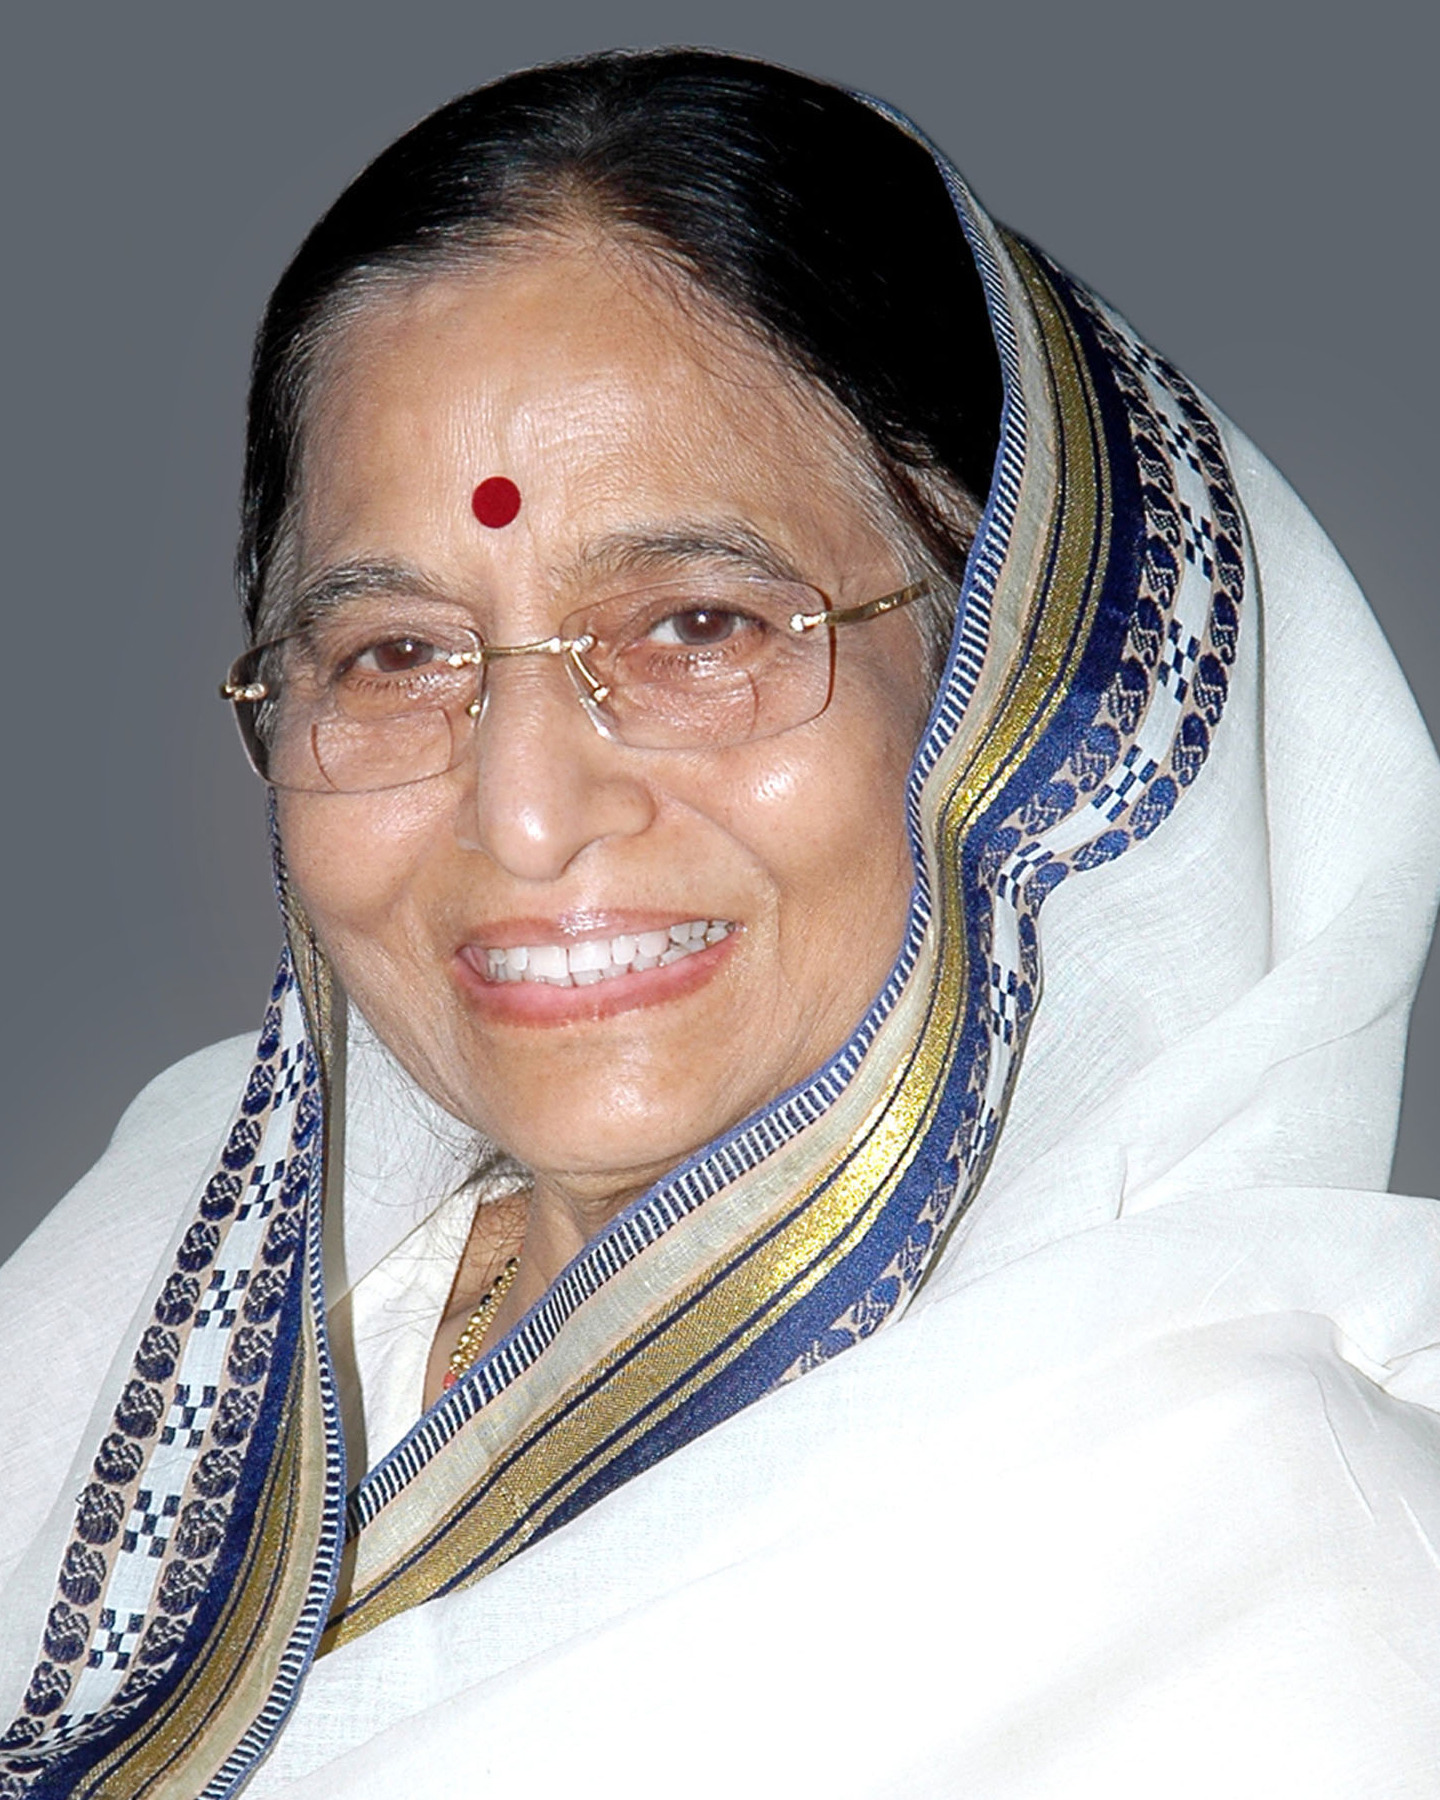
ประติภา ปาฏีล

| name = ประติภา ปาฏีล
| image = The President of India, Smt. Pratibha Patil.jpg
| order = ประธานาธิบดีอินเดีย รายนามประธานาธิบดีอินเดีย|คนที่ 12
| term_start = 25 กรกฎาคม พ.ศ. 2550
| term_end = 25 กรกฎาคม พ.ศ. 2555
| predecessor = อับดุล กลาม
| successor = ประณัพ มุขัรชี
| birth_place = รัฐมหาราษฏระ บริติชอินเดีย
| spouse = เทวีสิงห์ รณสิงห์ เศขาวัต
| religion = ฮินดู
ประติภา เทวีสิงห์ ปาฏีล (; ; เกิด 19 ธันวาคม พ.ศ. 2477) เป็นประธานาธิบดีอินเดียคนที่ 12 นับเป็นชาวมหาราษฎระคนแรกและเป็นสตรีคนแรกในประวัติศาสตร์ของอินเดียที่ได้เข้าดำรงตำแหน่งประธานาธิบดีเมื่อวันที่ 25 กรกฎาคม พ.ศ. 2550 แทน อับดุล กลาม (Abdul Kalam) มีอายุ 73 เมื่อเข้ารับตำแหน่ง
ปาฏีลเป็นสมาชิกสภาแห่งชาติของอินเดียจากรัฐมหาราษฏระ ได้รับการเสนอชื่อจากพรรคสหพันธมิตรก้าวหน้า (United Progressive Alliance) และพรรคอินเดียซ้าย (Indian Left) ที่กำลังเป็นรัฐบาลอยู่ ปาฏีลได้รับชัยชนะการเลือกตั้งประธานาธิบดีเมื่อวันที่ 19 กรกฎาคม พ.ศ. 2550 โดยได้รับคะแนนเสียงมากกว่าคู่แข่งสำคัญคือ ไภโรน สิงห์ เศขาวัต (Bhairon Singh Shekhawat) มากกว่า 300,000 คะแนน
ปาฏีล จบการศึกษาด้านกฎหมาย ได้เป็นผู้แทนเขตเลือกตั้งMuktainagar (Vidhan Sabha constituency)|มุกตาอีนคร (Muktainagar) ในเขตชัฬคาง์ว (Jalgaon) รัฐมหาราษฎระในตำแหน่งสมาชิกสภานิติบัญญัติของรัฐมหาราษฎระ (พ.ศ. 2505–2528) และได้ดำรงตำแหน่งรองประธานราชยสภา (พ.ศ. 2529–2531) เป็นสมาชิกสภาผู้แทนราษฎรจากเมืองอมราวดี รัฐมหาราษฎระ เป็นผู้ว่าราชการรัฐราชสถานคนที่ 24 และเป็นสตรีคนแรกที่เป็นผู้ว่าราชการรัฐราชสถาน (พ.ศ. 2547–2550)
== ชีวิตในเยาว์วัย ==
ประติภา ปาฏีล เกิดที่หมู่บ้านนาทคาง์ว (Nadgaon) เขตชัฬคาง์ว รัฐมหาราษฎระ เข้าโรงเรียนที่ชัฬคาง์ว และได้รับปริญญา M.A. จากMooljee Jetha College|วิทยาลัย Mooljee Jetha ซึ่งเป็นวิทยาเขตสาขาของมหาวิทยาลัยมหาราษฎระเหนือที่ตั้งที่ชัฬคาง์ว ต่อมาได้รับปริญญาด้านนิติศาสตร์จากวิทยาลัยกฎหมายรัฐประศาสนศาสตร์ มุมไบ (สาขาของมหาวิทยาลัยบอมเบย์) ในระหว่างการศึกษา ประติภาเป็นนักกีฬาปิงปองระดับโด่งดังและยอดเยี่ยมคนหนึ่งที่สามารถเอาชนะการแข่งขันระดับมหาวิทยาลัยหลายครั้ง เมื่อ พ.ศ. 2505 ได้รับการลงคะแนนเป็นดาวเด่นของมหาวิทยาลัย ในปีเดียวกันนั้นเอง เธอก็ได้รับเลือกตั้งเป็นผู้แทนราษฎรจากเขตมุกตาอีนครในนามของพรรคคองเกรสแห่งชาติอินเดีย
ประติภา ปาฏีล สมรสกับนักการศึกษาชื่อ เทวีสิงห์ รณสิงห์ เศขาวัต (Devisingh Ransingh Shekhawat) เมื่อวันที่ 7 กรกฎาคม พ.ศ. 2508 เนื่องจากต้องวนเวียนอยู่ในวงการการเมืองตลอดเวลา ประติภาจึงไม่ได้ใช้นามสกุลของสามี ทั้งสองมีบุตรชาย 1 คน และบุตรสาว 1 คน
== งานมูลนิธิการกุศล ==
ประติภาและสามีได้จัดตั้งสถาบันเพื่อการศึกษาชื่อ "วิทยภารตีศิกษานประสารักมณฑล" (Vidya Bharati Shikshan Prasarak Mandal) ขึ้นเพื่อดำเนินกิจการโรงเรียนลูกโซ่และวิทยาลัยในชัฬคาง์วและมุมไบ นอกจากนี้เธอยังได้จัดตั้ง "ศรังสัธนาทรัสต์" (Shram Sadhana Trust) เพื่อดำเนินกิจการหอพักสำหรับคนทำงานในนิวเดลี มุมไบ, "มูลนิธิสันตมุกตไพสหการีสาขารการขาน" (Sant Muktabai Sahakari Sakhar Karkhana), และธนาคารสหกรณ์ที่ตั้งชื่อตามเธอเอง คือ "ธนาคารประติภามหิฬสหการี" (Pratibha Mahila Sahakari Bank) นอกจากนี้ยังได้มีส่วนร่วมในการก่อตั้งโรงเรียนฝึกงานอุตสาหกรรมในชัฬคาง์ว และทำโรงเรียนสำหรับเด็กยากจน ที่ตำบลวิมุกตชาติส (Vimukta Jatis) และสำหรับชนเผ่าเร่ร่อนต่าง ๆ
== ชีวิตการเมือง ==
ประติภา ปาฏีล เริ่มชีวิตการเมืองเมื่อ พ.ศ. 2505 เมื่ออายุได้ 27 ปี ภายได้การบ่มเพาะแนะนำจากผู้นำรัฐสภาและอดีตรัฐมนตรีชื่อ ยัศวันตราว จวหาน (Yashwantrao Chavan) เธอได้เข้าดำรงตำแหน่งรัฐมนตรีช่วยว่าการกระทรวงศึกษาธิการหลังการการได้รับเลือกตั้งครั้งที่ 2 เมื่อ พ.ศ. 2510 ในสมัยเลือกตั้งต่อมา (พ.ศ. 2515–2521) ประติภาก็ได้ดำรงตำแหน่งรัฐมนตรีว่าการ และในวิถีการเมืองสมัยต่อ ๆ มาได้ ประติภาได้เป็นรัฐมนตรีว่าการด้านการท่องเที่ยว ด้านการสังคมและด้านเคหการ เธอได้รับการเลือกตั้งเข้าสู่สภาเสมอมาโดยจนถึงเมื่อ พ.ศ. 2538 จึงได้รับการเสนอให้ดำรงตำแหน่งสมาชิกราชยสภา
ประติภา ปาฏีล ไม่เคยแพ้การเลือกตั้งที่เธอลงสมัครแข่งขันในครั้งใด ๆ เลย
== แหล่งข้อมูลอื่น ==
* Assumption Address by Pratibha Patil, official website of the President of India.
* Official profile at the Government of Rajasthan website.
* Official biodata at the Parliament of India website.
== อ้างอิง ==
# Bibhudatta Pradhan. "Patil Poised to Become India's First Female President", Bloomberg.com, 2007-07-19.
# Anita Joshua. "High turnout in Presidential poll", The Hindu, 2007-07-20.
# "Voting for Presidential poll ends", NDTV, 2007-07-19.
# "Pratibha Patil becomes next President of India".
# Biographical Sketch Member of Parliament X Lok Sabha
# Tare, Kiran. "From college queen to future President", Mid-Day, Mumbai, 2007-06-15.
# "Biography of Mrs Pratibha Patil", indiastudychannel.com.
# Ravish Tiwari / Mahesh Mhatre. "Pratibha's CV says it all: She backed Indira 'n was backed by Rajiv", Indian Express, 2007-06-15.
# a b Rediff.com. "Profile: UPA President nominee Pratibha Patil", Tabrez Khan in Mumbai, 2007-06-14.
หมวดหมู่:ประธานาธิบดีอินเดีย
หมวดหมู่:ประมุขแห่งรัฐที่เป็นสตรี
หมวดหมู่:ประธานาธิบดีสตรี
หมวดหมู่:นักการเมืองสตรีชาวอินเดีย
หมวดหมู่:บุคคลที่ยังมีชีวิตอยู่
หมวดหมู่:ชาวอินเดียที่นับถือศาสนาฮินดู
หมวดหมู่:บุคคลจากรัฐมหาราษฏระ
หมวดหมู่:ชาวมราฐี